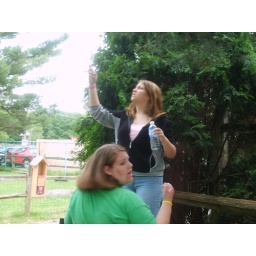
A classic symbol of the trip, all the girls walking around in the woods trying to get bars on their phones.